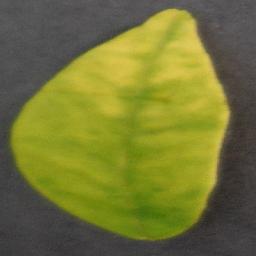
Label: Orange___Haunglongbing_(Citrus_greening)